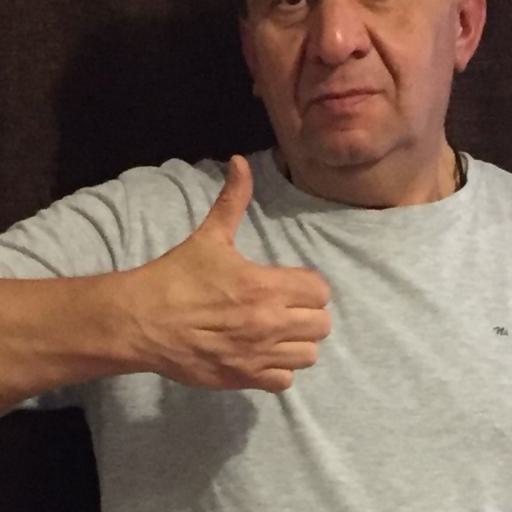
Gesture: like